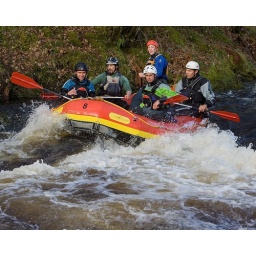
Rafts and Kayaks at the Welsh national white water centre at Treweryn near Bala